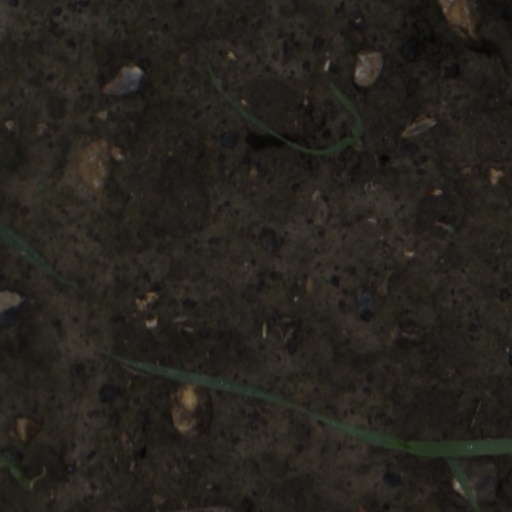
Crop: wheat